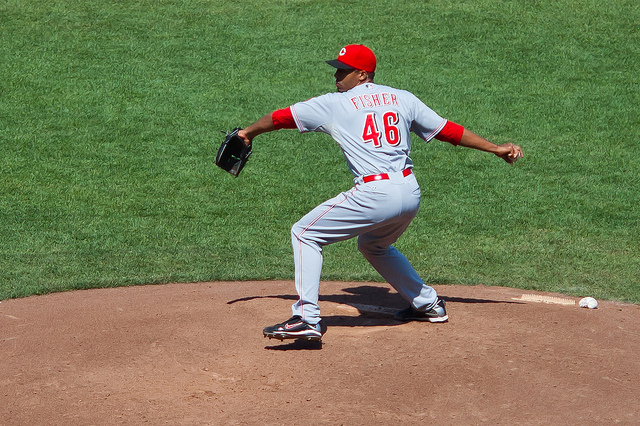
một cầu thủ ném bóng đang luyện tập ném bóng ở trên sân